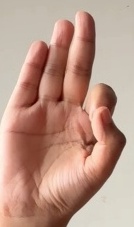
ASL sign: F